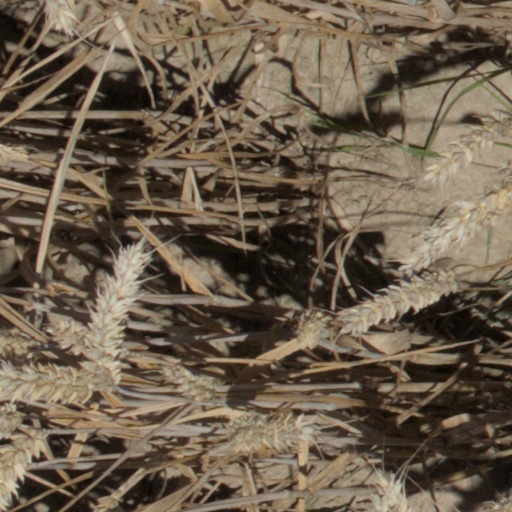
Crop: wheat